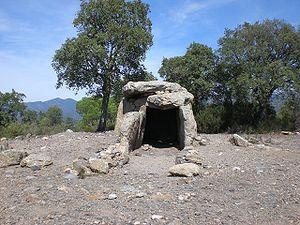
Cet article présente une liste de sites mégalithiques de l'Alt Empordà, dans le nord-est de la Catalogne, en Espagne.
Le dolmen de la Cabana Arqueta est un dolmen situé à Espolla, dans le nord-est de la Catalogne, en Espagne.
Cette liste non exhaustive recense les principaux sites mégalithiques en Catalogne, en Espagne.